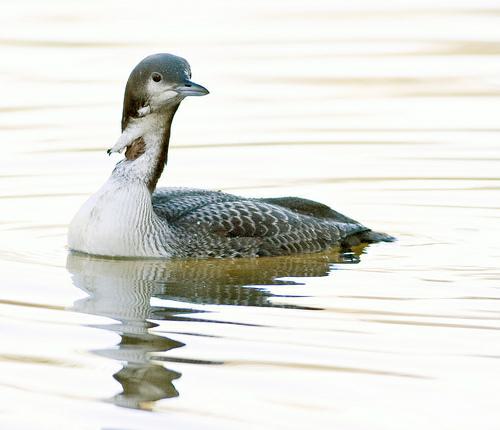
A photo of a pacific loon